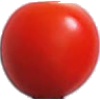
Label: Tomato Cherry Red 1